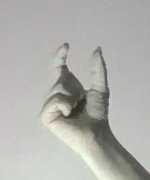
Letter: nun